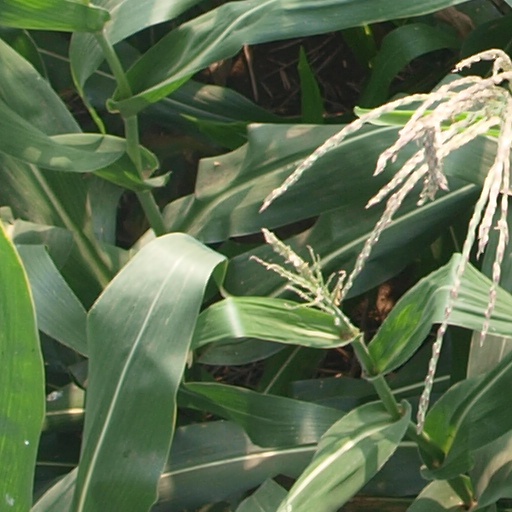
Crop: maize; corn